Answer in natural language. Which object is closer to the camera taking this photo, dark wooden countertop island (highlighted by a red box) or stainless steel fridge with blue design (highlighted by a blue box)? Choose between the following options: stainless steel fridge with blue design (highlighted by a blue box) or dark wooden countertop island (highlighted by a red box)
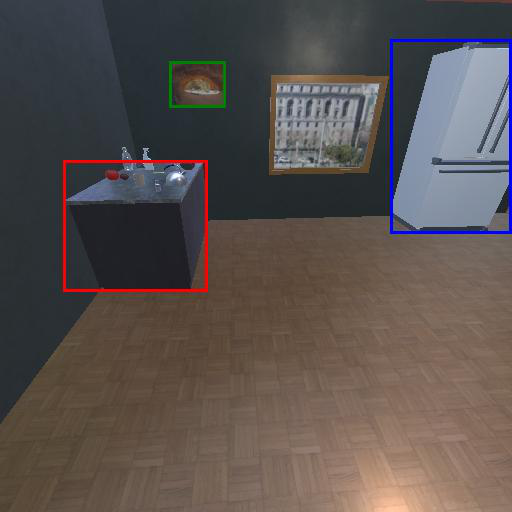
<answer>dark wooden countertop island (highlighted by a red box)</answer>